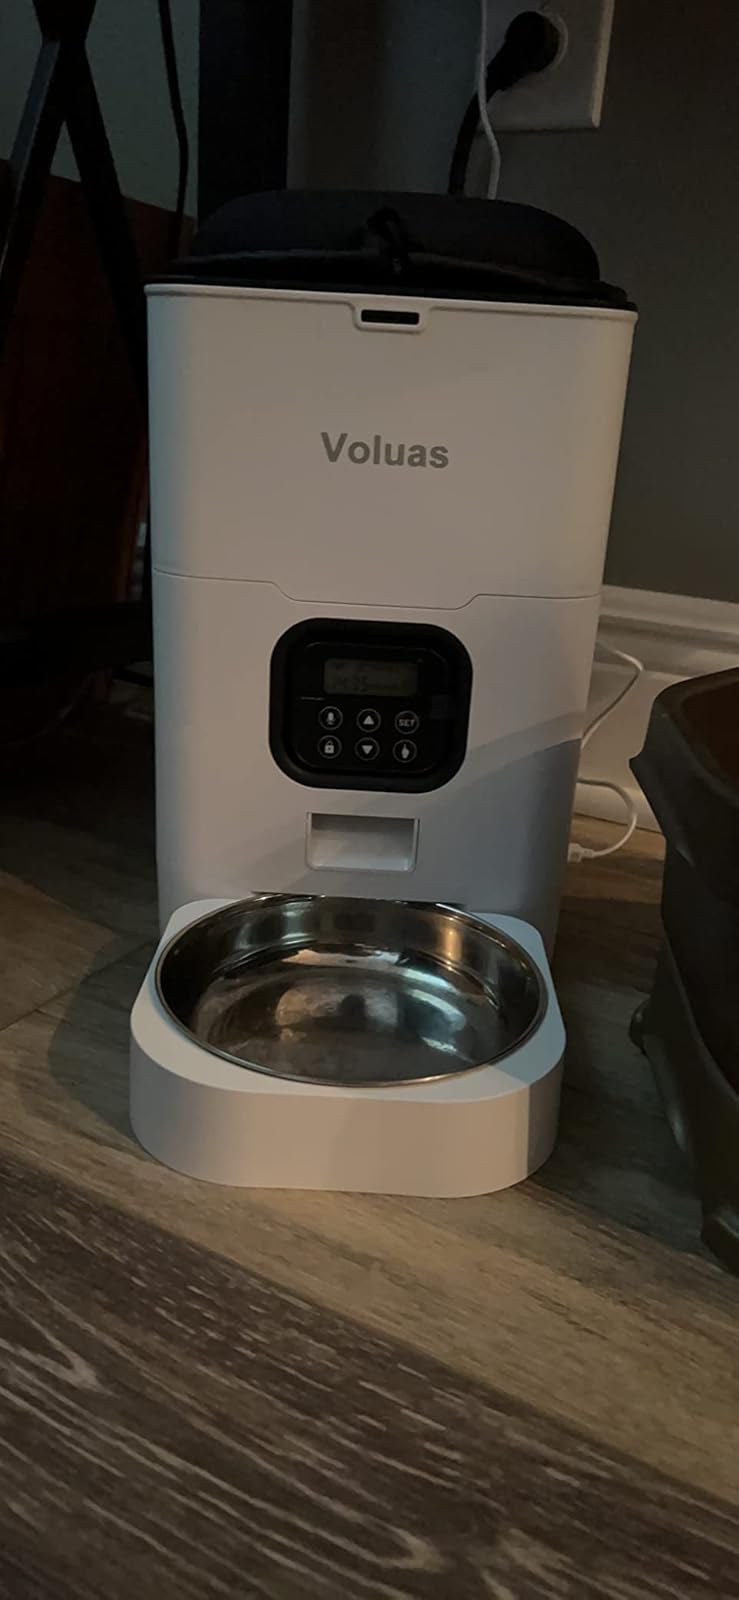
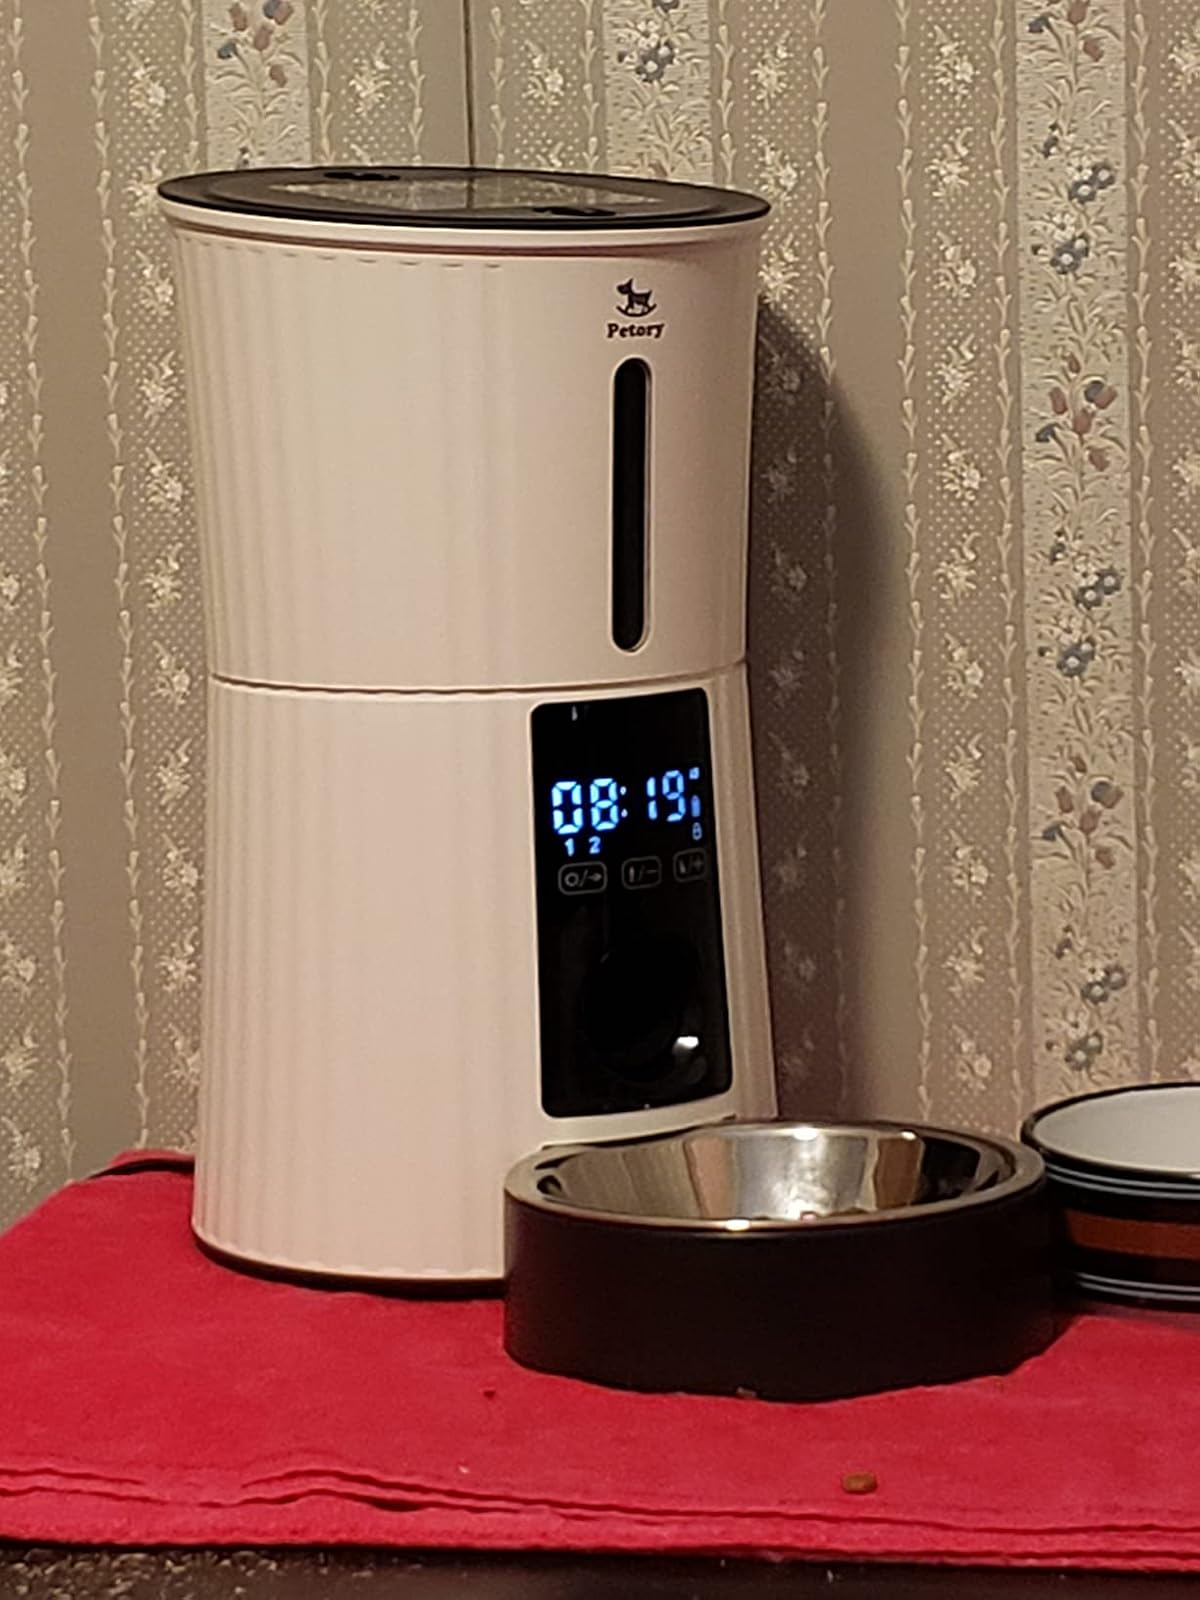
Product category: items_feeder
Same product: no